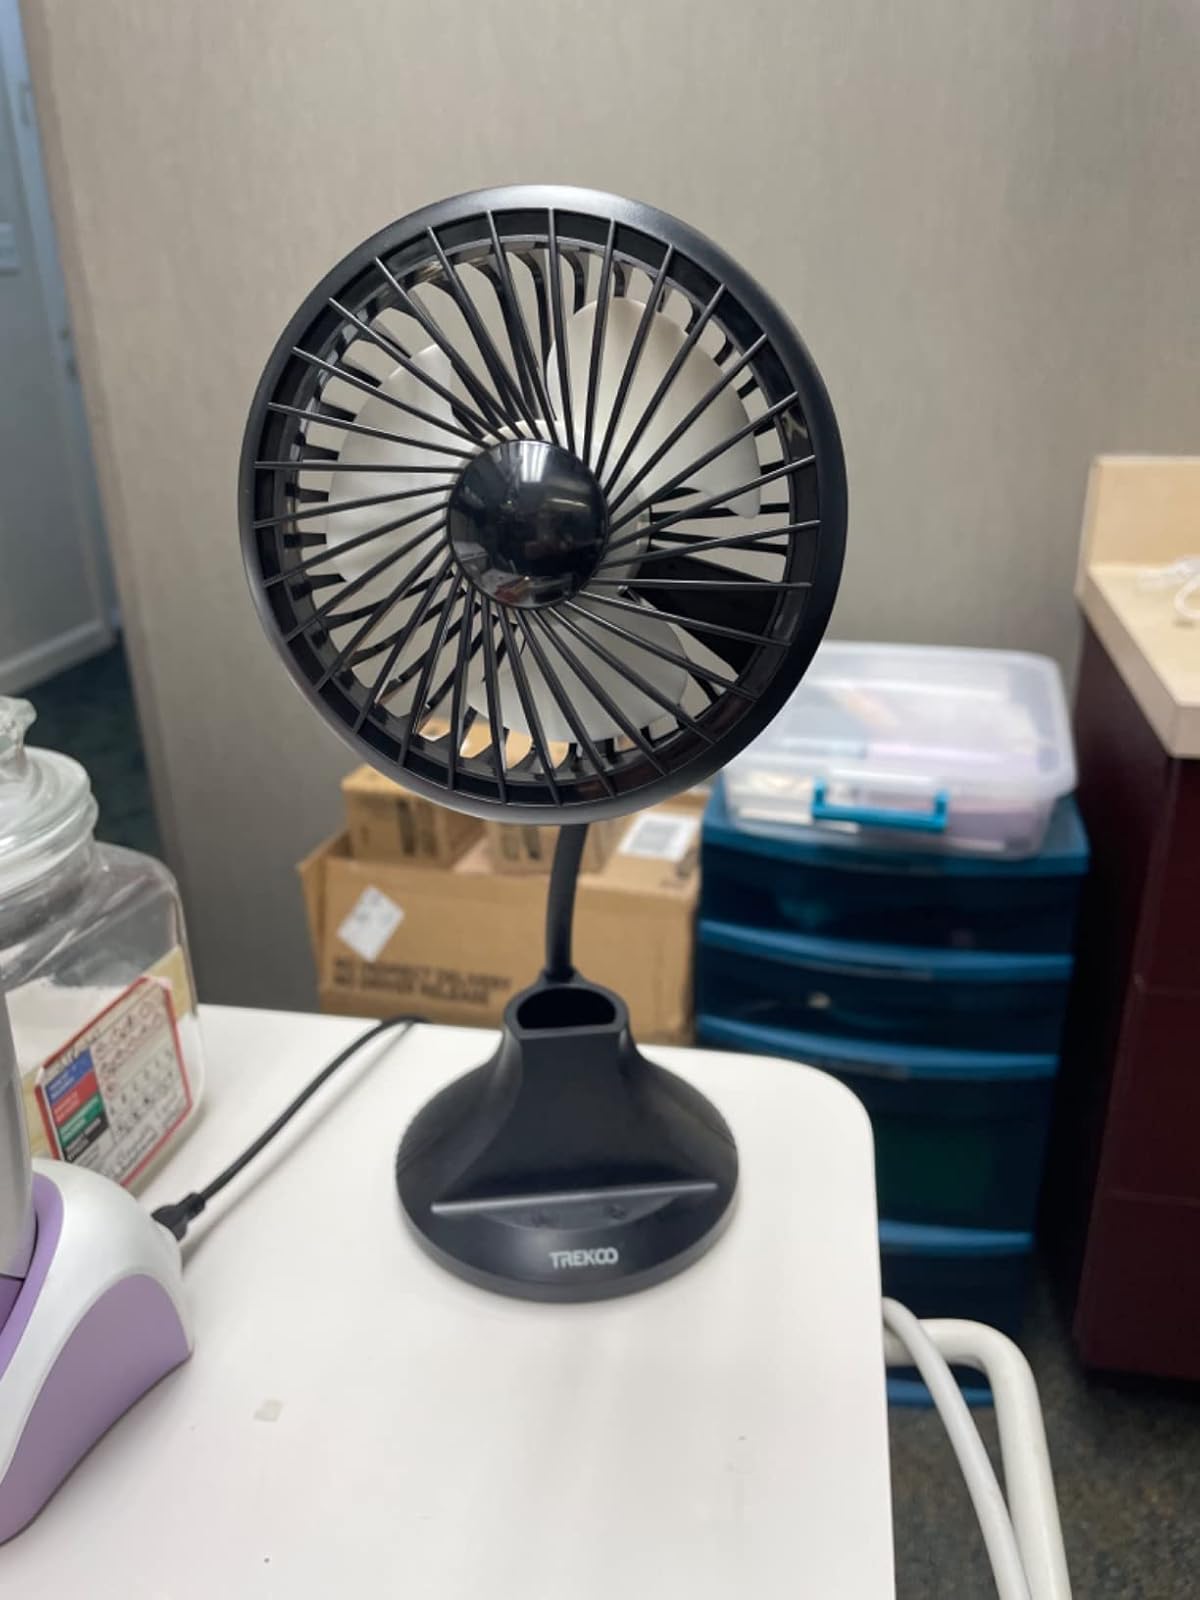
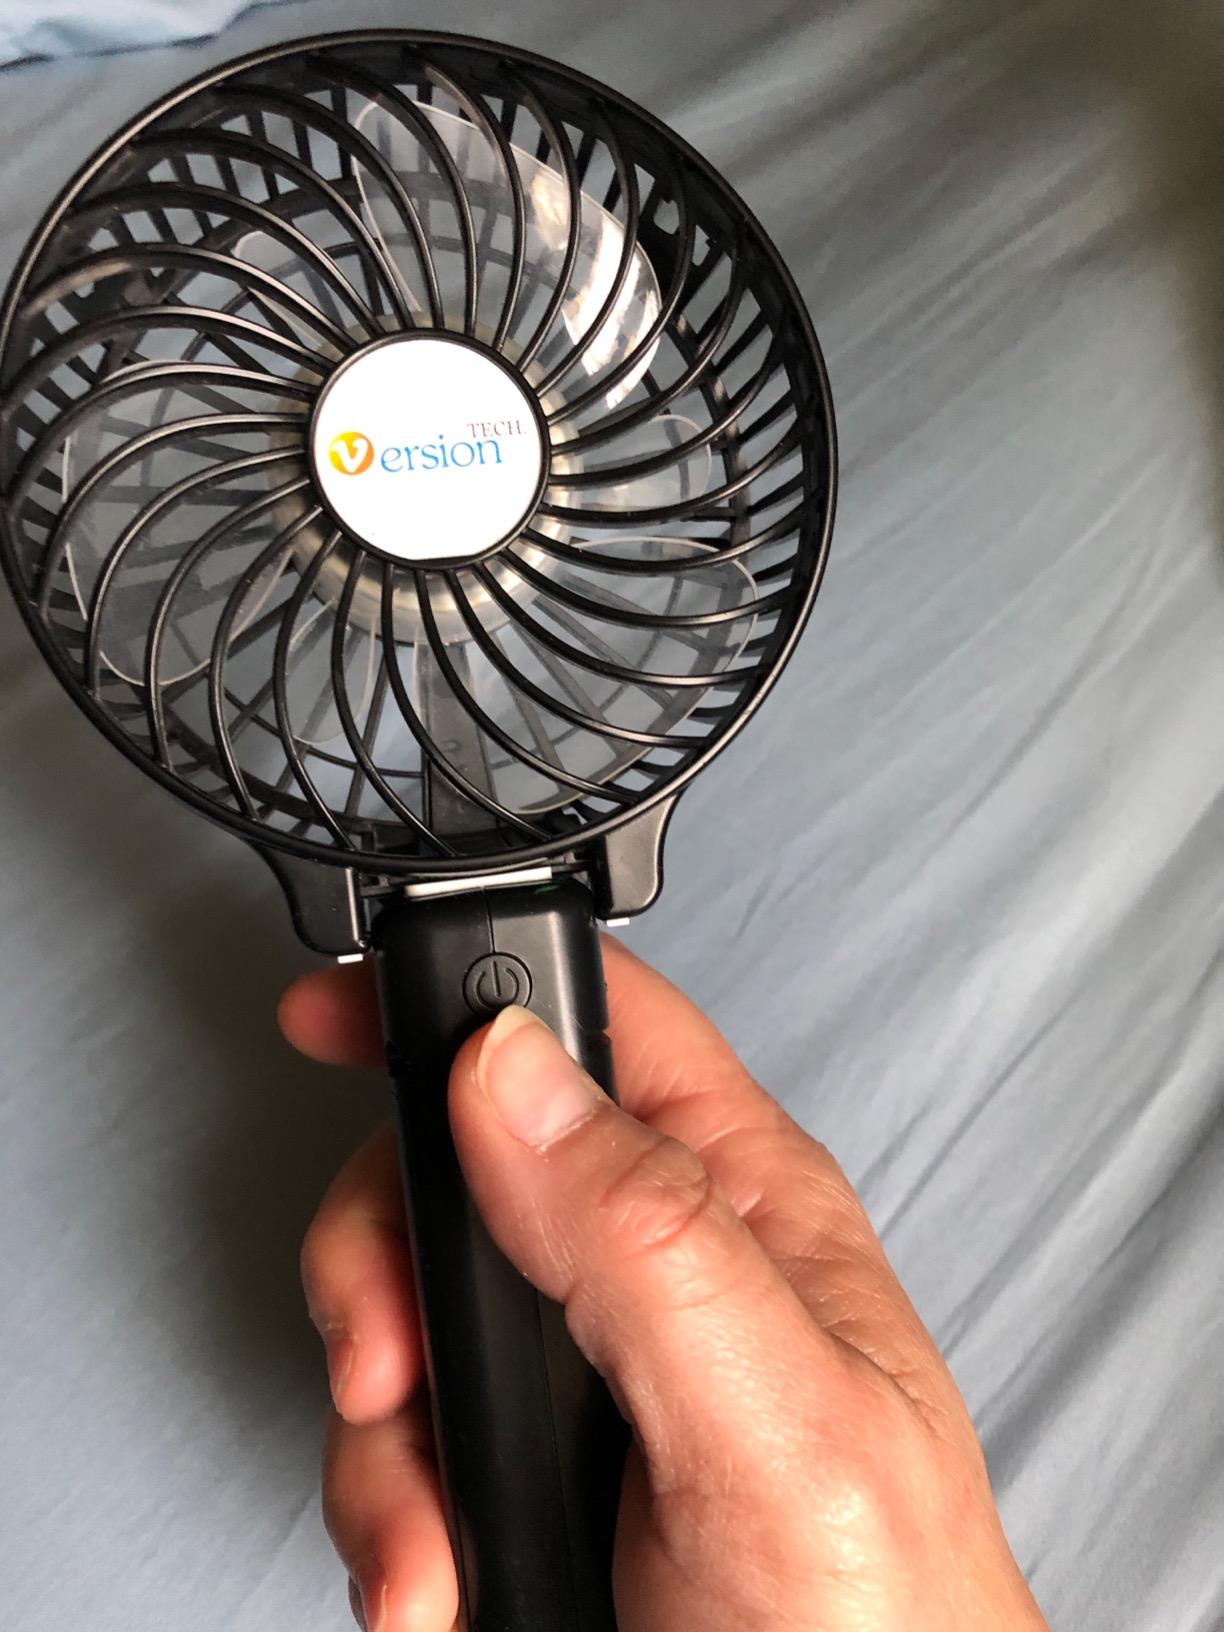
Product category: fan
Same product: no